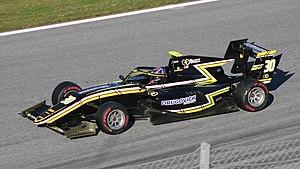
Felipe Drugovich, né le 23 mai 2000 à Maringá, au Brésil, est un pilote automobile brésilien qui participe en 2020 au championnat de Formule 2 avec l’écurie néerlandaise MP Motorsport.